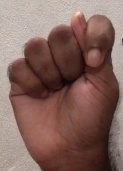
ASL sign: T